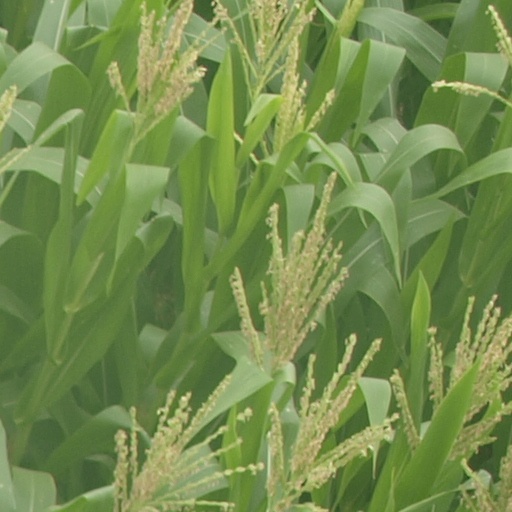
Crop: maize; corn